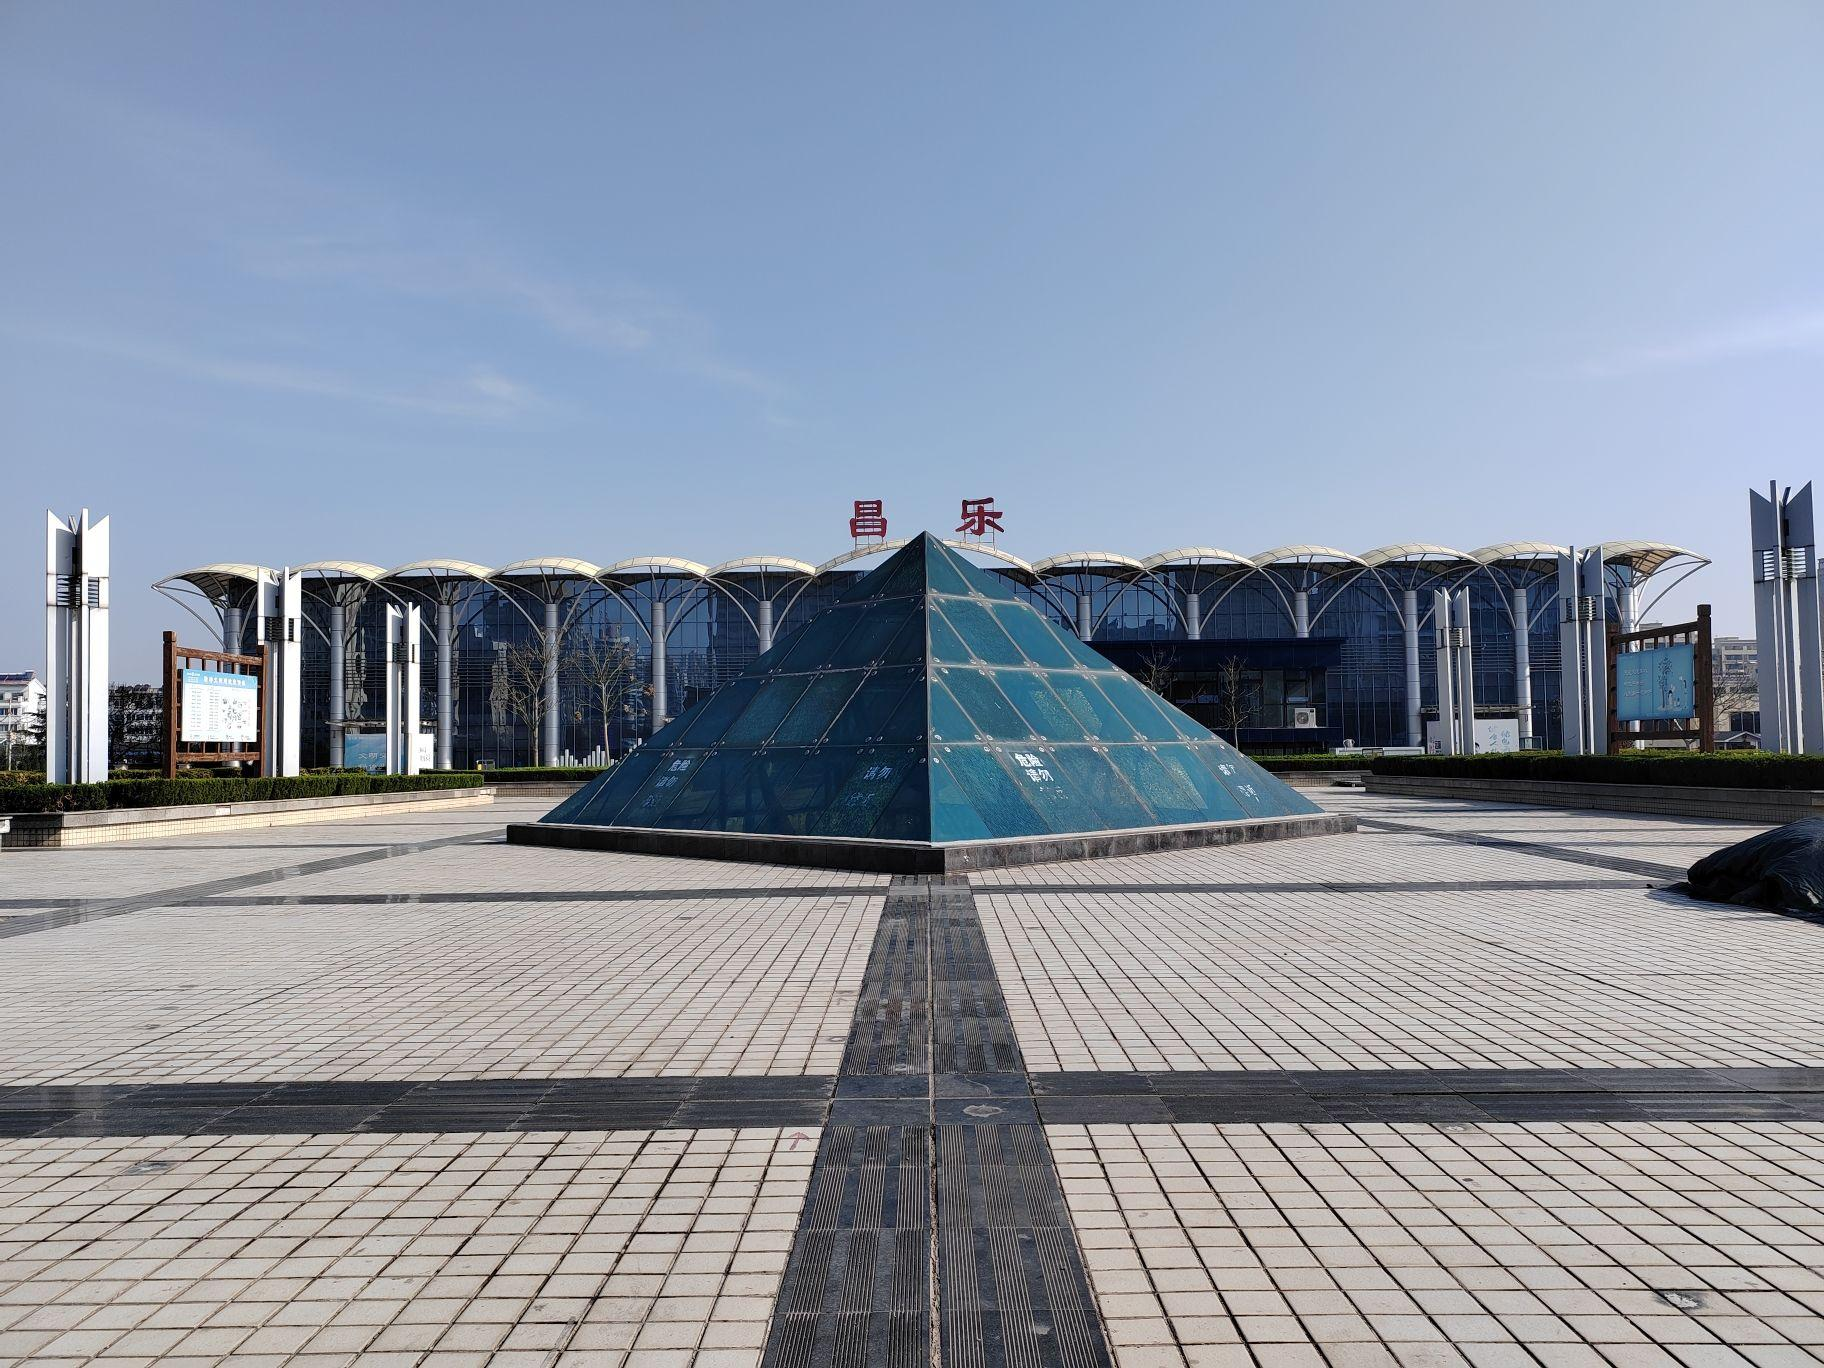
地标名称：昌乐站
所在城市：潍坊市·昌乐县